Crayon Shin-chan

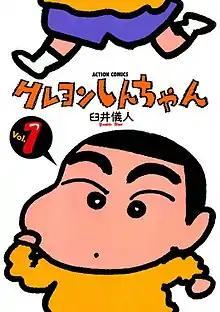
Cover of the first "Crayon Shin-chan" tankōbon, featuring Shinnosuke Nohara (Shin-chan)

is a Japanese manga series written and illustrated by Yoshito Usui. "Crayon Shin-chan" made its first appearance in 1990 in a Japanese weekly magazine called "Weekly Manga Action", which was published by Futabasha. Due to the death of author Yoshito Usui, the manga in its original form ended on September 11, 2009. A new manga began in the summer of 2010 by members of Usui's team, titled .